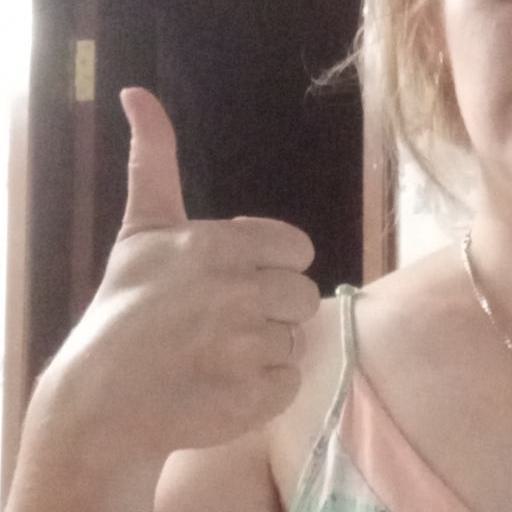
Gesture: like